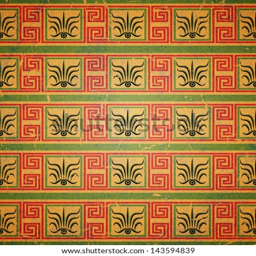
seamless geometric pattern in the style .